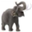
Label: elephant